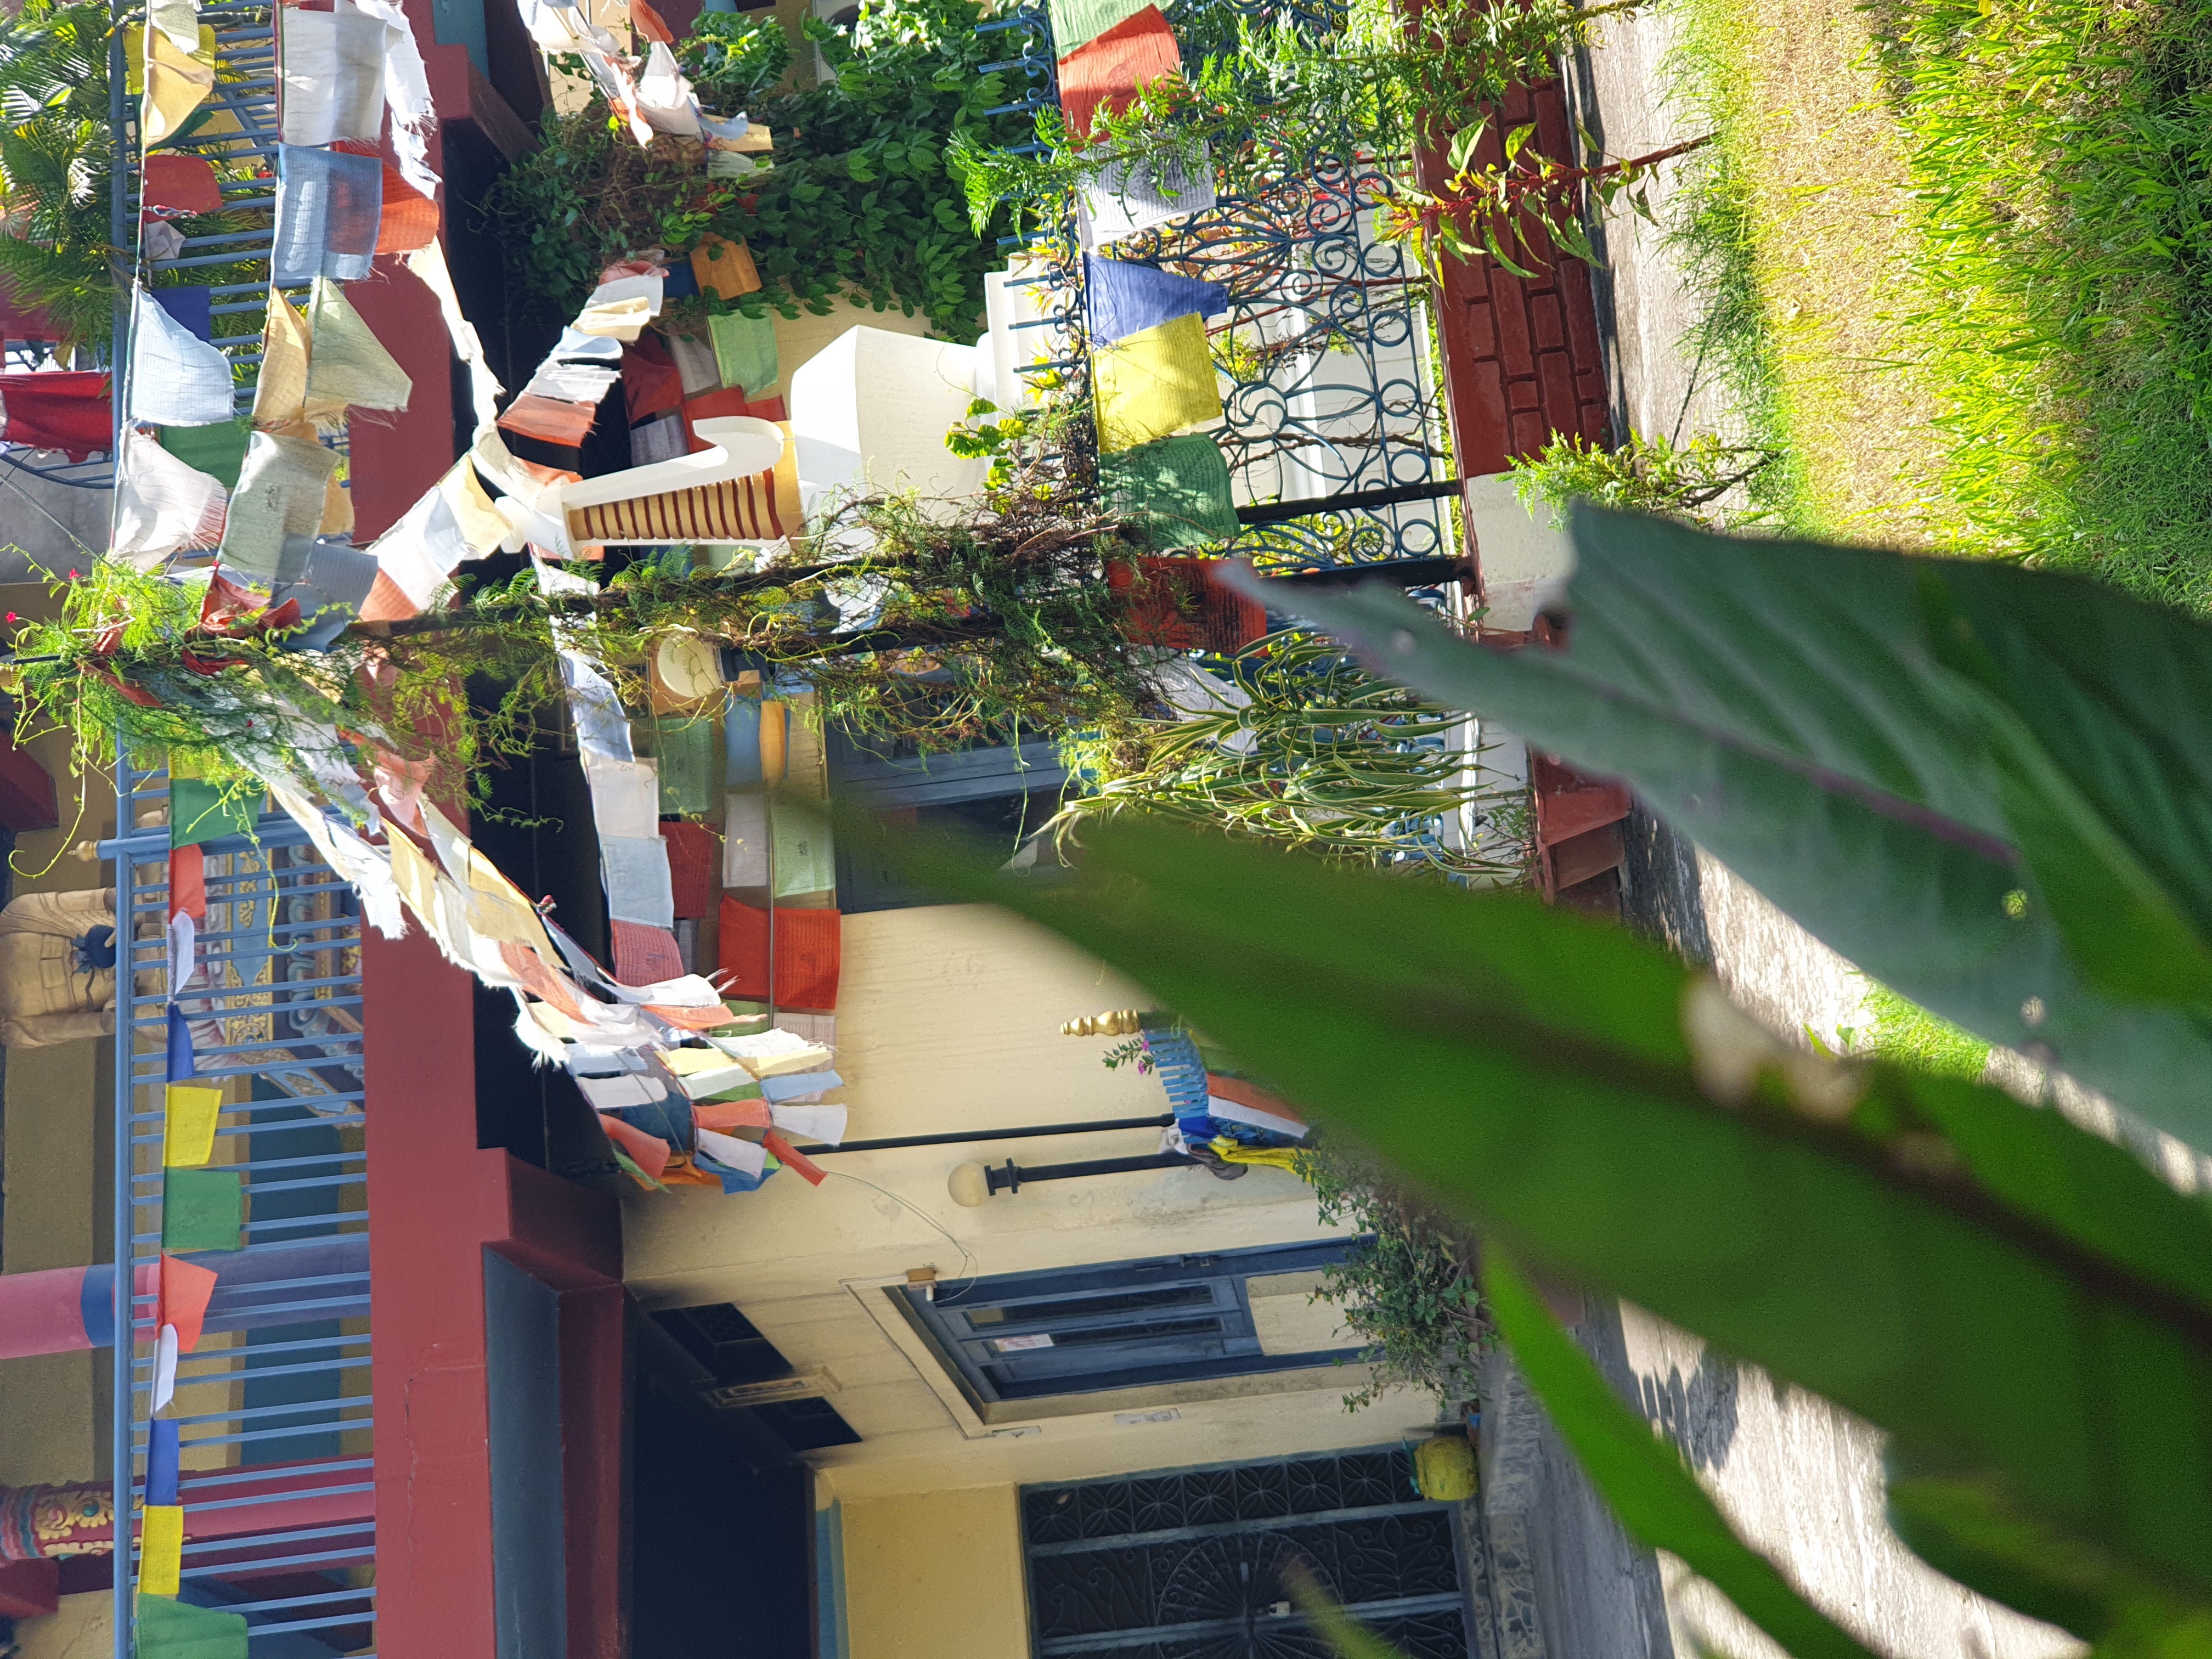
Heritage site: Nyahgayur_Shanti_Buddha_Gumba